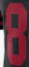
Number: 8